Ancient Celtic warfare

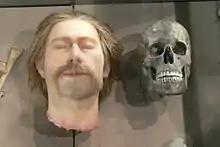
Reconstruction of a Celtic skull trophy

Large stores of slingstones aerodynamically shaped by adding clay have been found in the Southern British hillfort of Maiden Castle which indicates that slings must also have played a role in the conflicts between Celtic tribes there, probably in sieges.